High Society (1995 TV series)

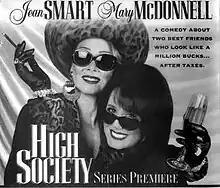

High Society is an American sitcom television series starring Jean Smart and Mary McDonnell that aired Monday nights on CBS from October 30, 1995, to February 26, 1996. It was added to the CBS schedule as a replacement for "If Not for You," a sitcom that was cancelled after a few episodes. The theme song was "The Lady Is a Tramp" sung by Chaka Khan.